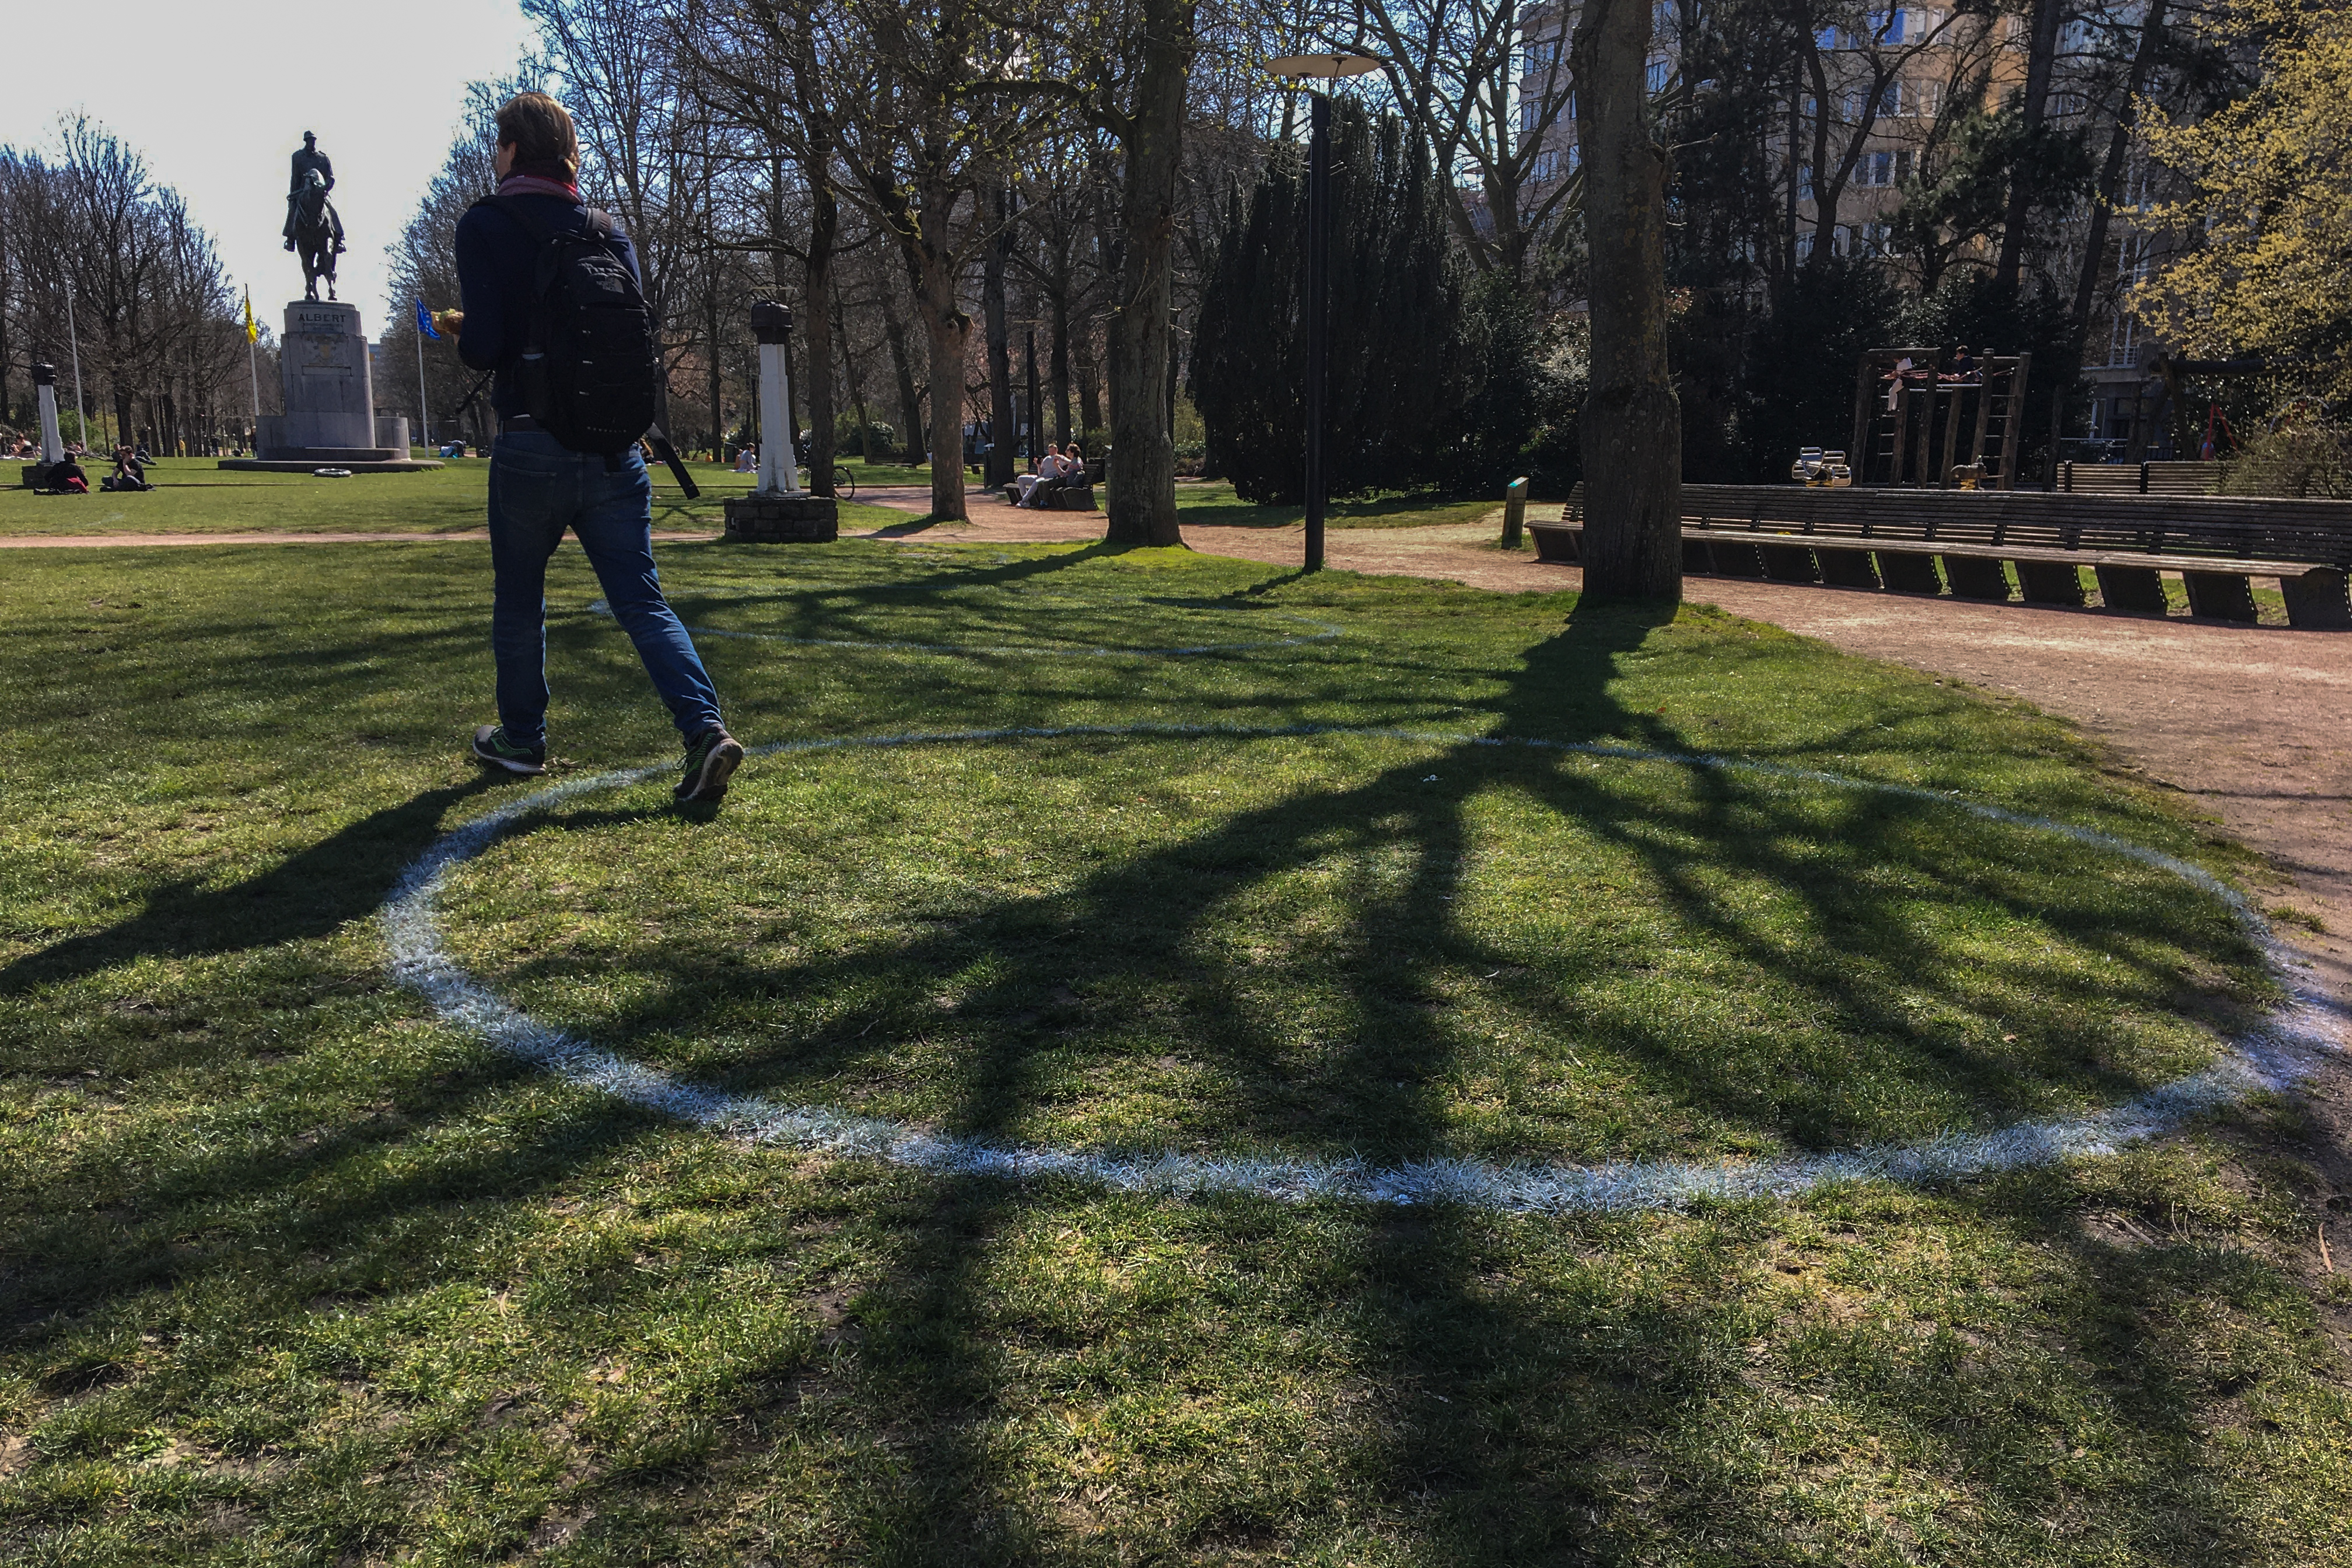
play, circle, park, green, lines, reflections, COVID measures, plant, tree, botany, branch, shade, land lot, sunlight, grass, People in nature, leisure, grassland, landscape, recreation, Tints and shades, meadow, asphalt, road surface, grass family, lawn, sidewalk, soil, pasture, shadow, walking, winter, path, garden, road, landscaping, competition event, woodland, shrub, pedestrian, walkway, forest, sport venue, grove, fun, autumn, city, yard